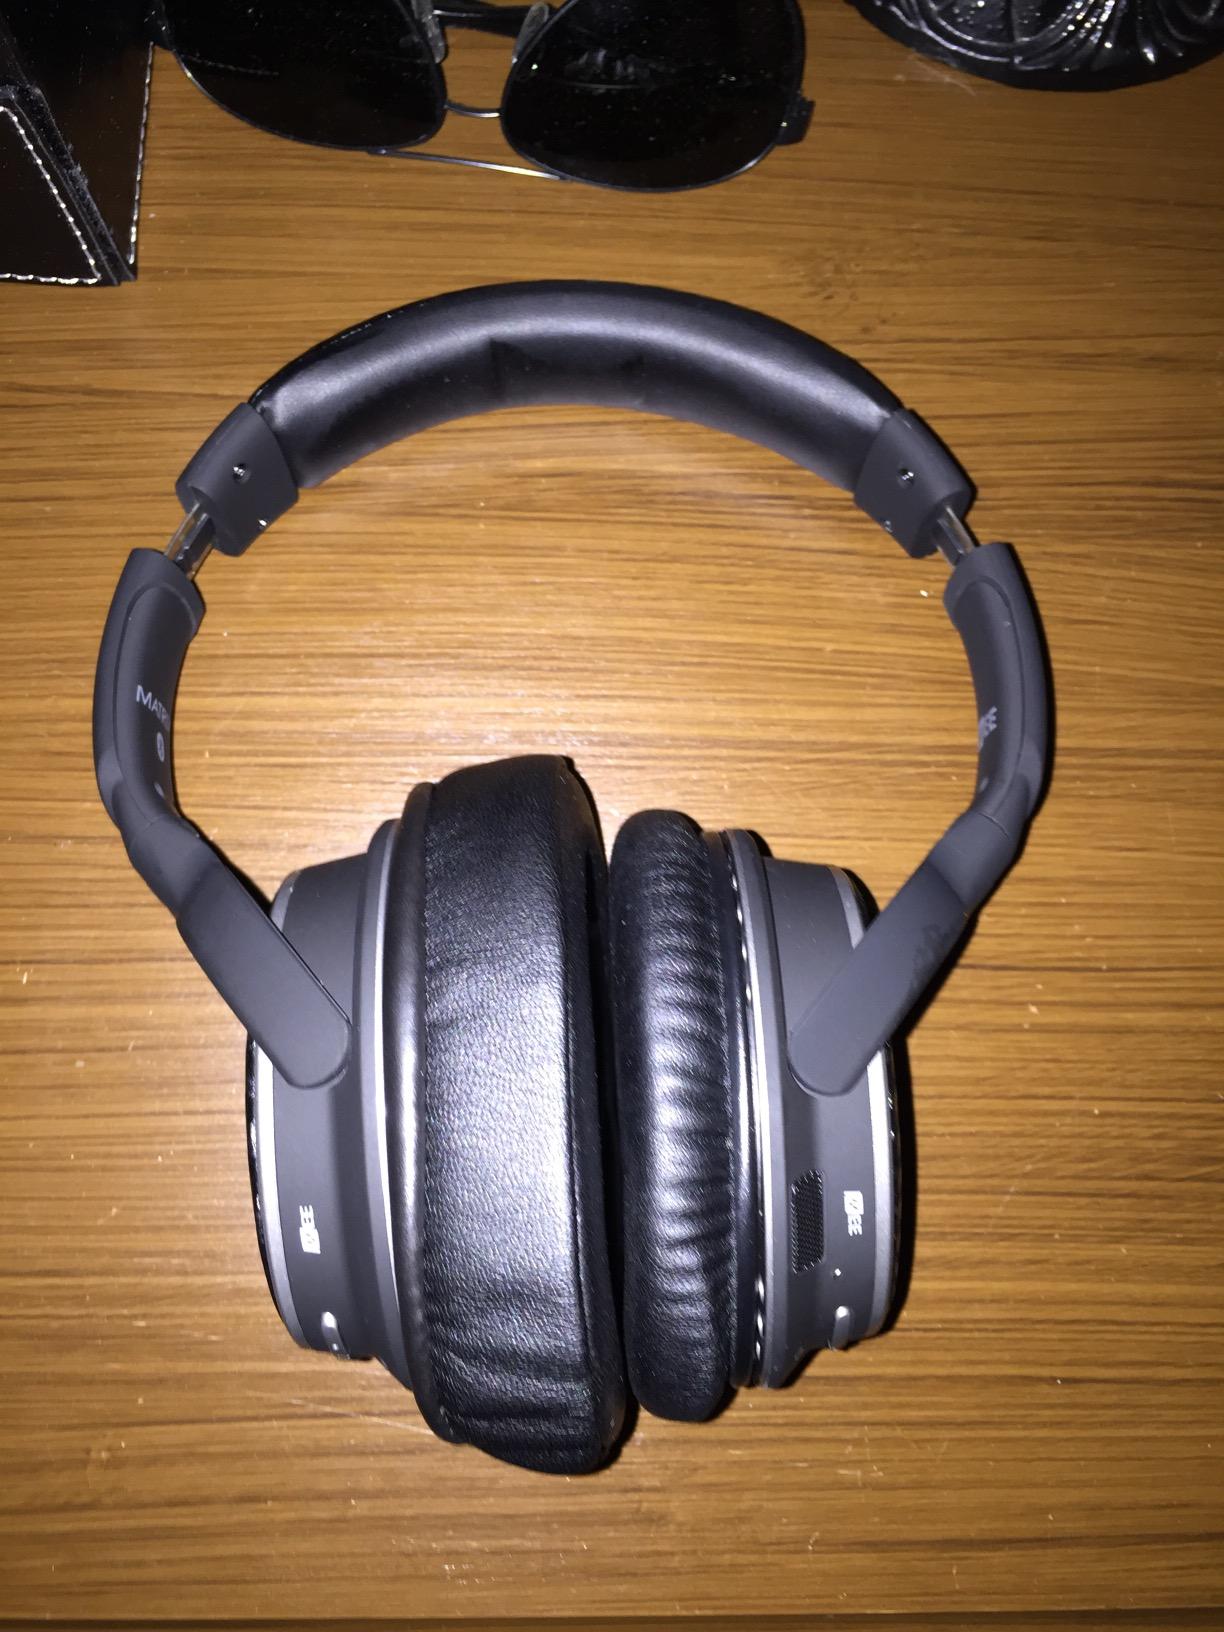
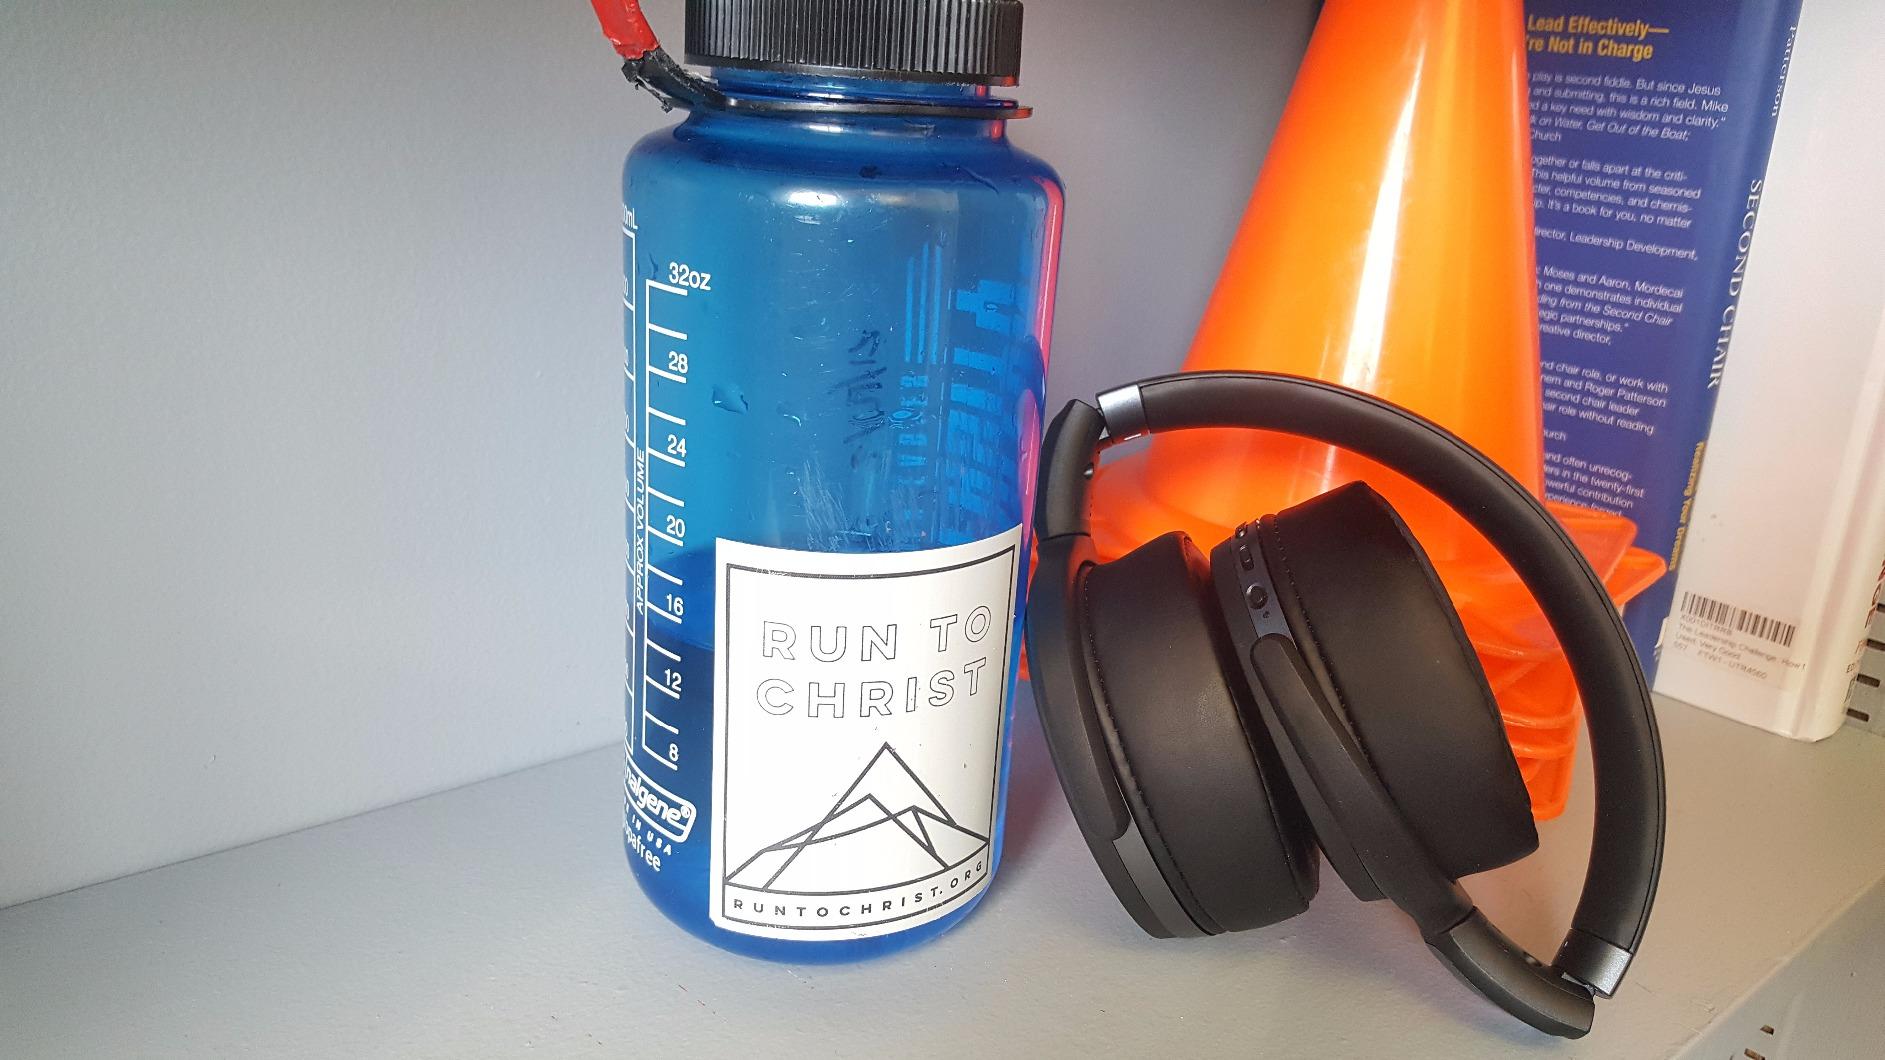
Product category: headphones
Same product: no